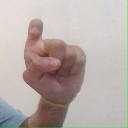
अक्षर: इ